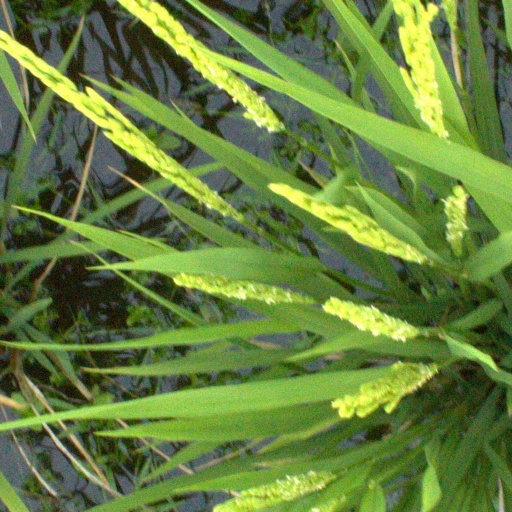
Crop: rice